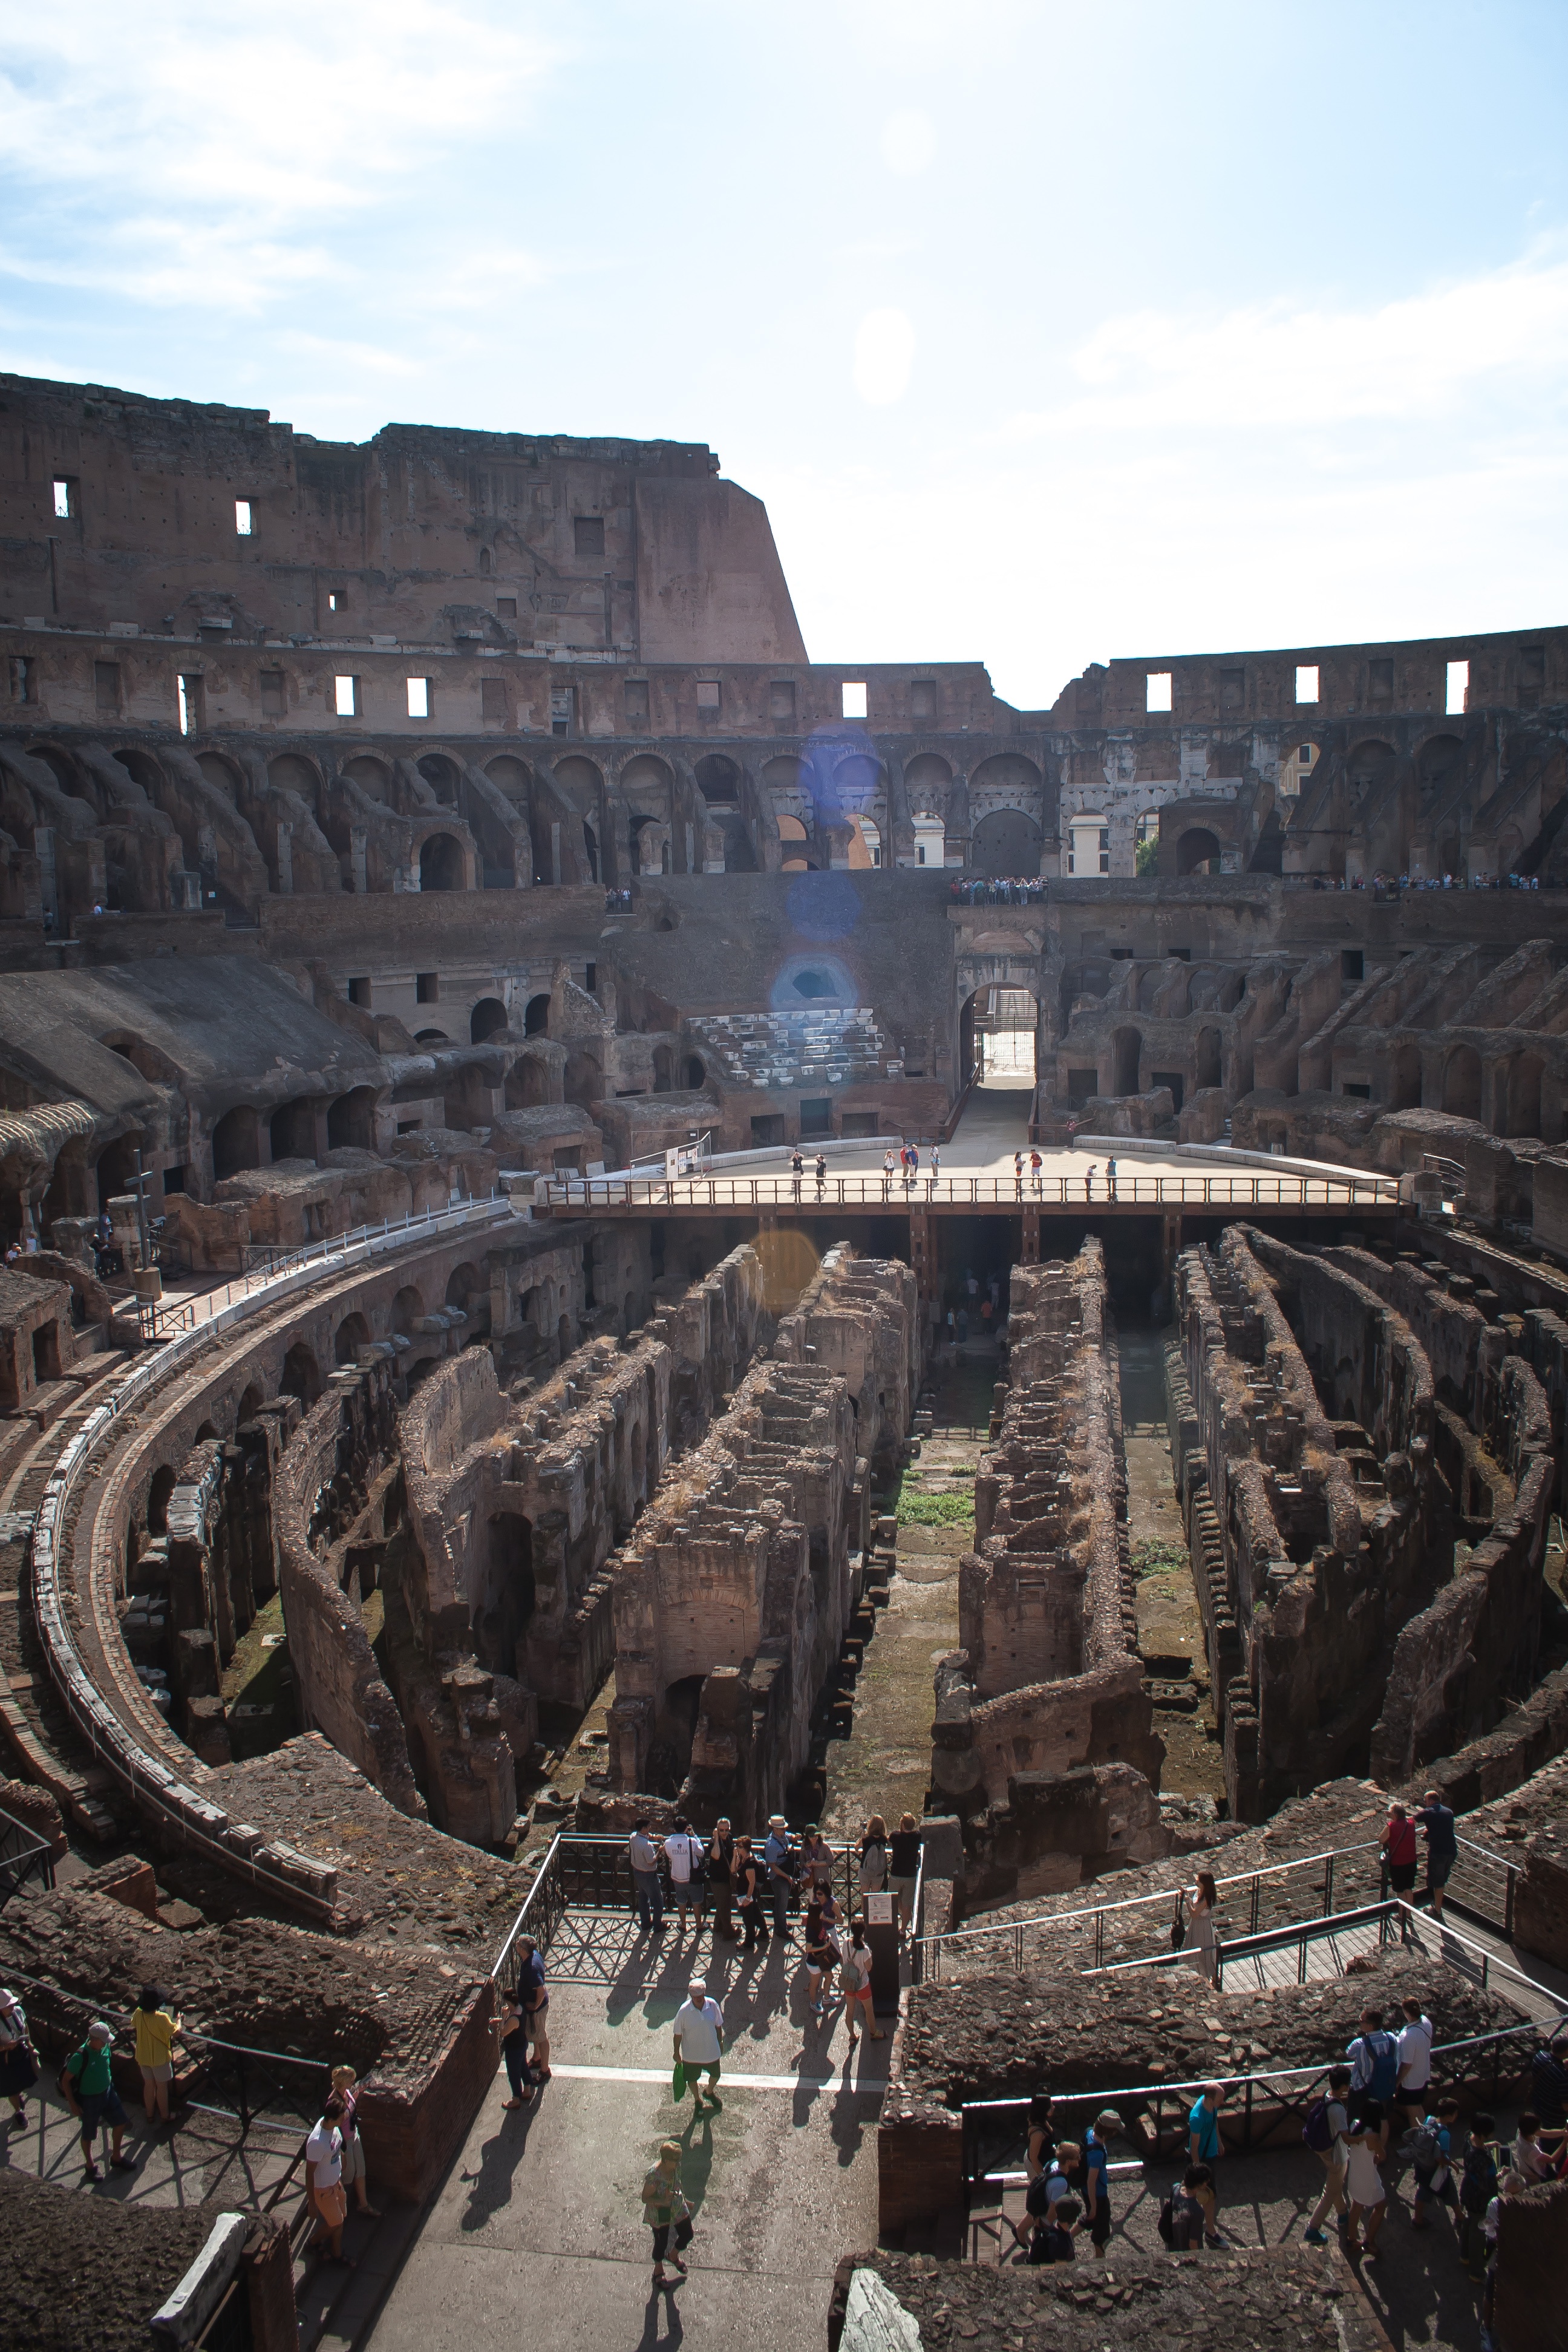
structure, city, monument, cityscape, transport, arch, landmark, italy, stadium, colosseum, arena, rome, amphitheatre, metropolis, ancient rome, aerial photography, urban area, ancient history, historical monuments, human settlement, metropolitan area, sport venue